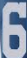
Number: 6